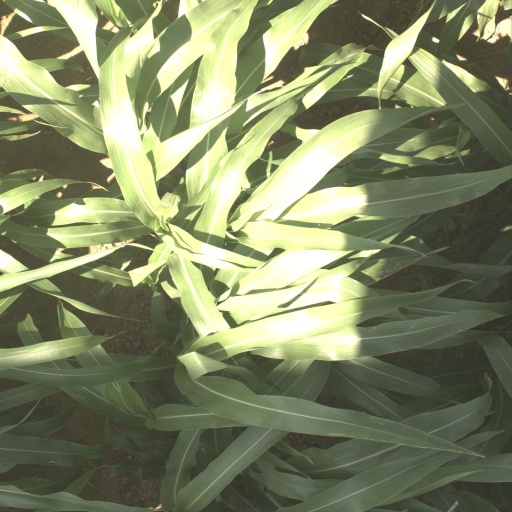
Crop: sorghum